Answer in natural language. Consider the 3D positions of the objects in the scene and not just the 2D positions in the image. Is the centerpoint of  blue modern dining table at a higher height than Window? Choose between the following options: yes or no
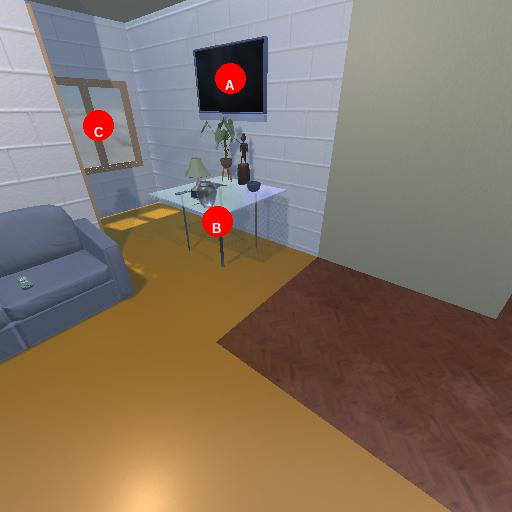
<answer>no</answer>